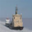
Label: ship